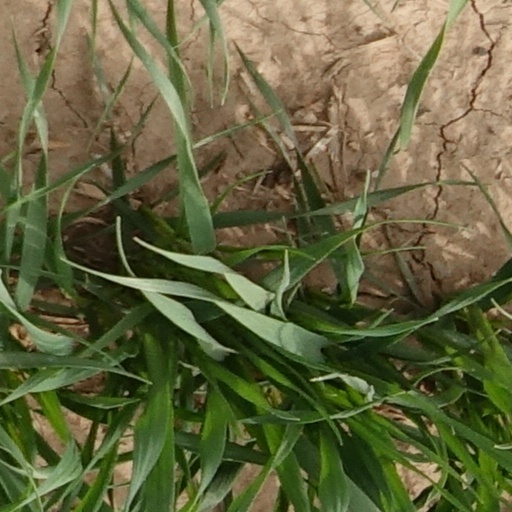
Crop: wheat